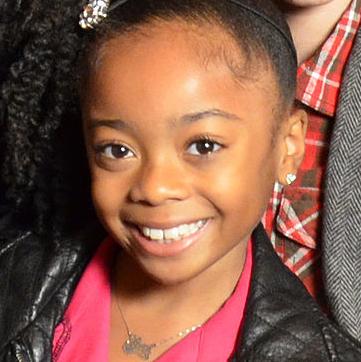
Age: 8